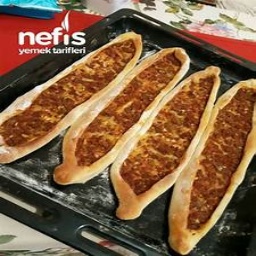
Label: minced_meat_pita